Fibula (brooch)

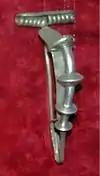
Typical silver Dacian fibulae 1st century BC (Museum of Transylvania Cluj Romania)

The body of a fibula is known as either the bow or the plate, depending on the basic form. A bow is generally long and narrow, and often arched. A plate is flat and wide. Plates could be solid or openwork. The body was often decorated. The head is the end of the fibula with the spring or hinge. The foot is the end of the fibula where the pin closes. Depending on the type of fibula and the culture in question, the head of the fibula could be worn facing up, down or sideways.